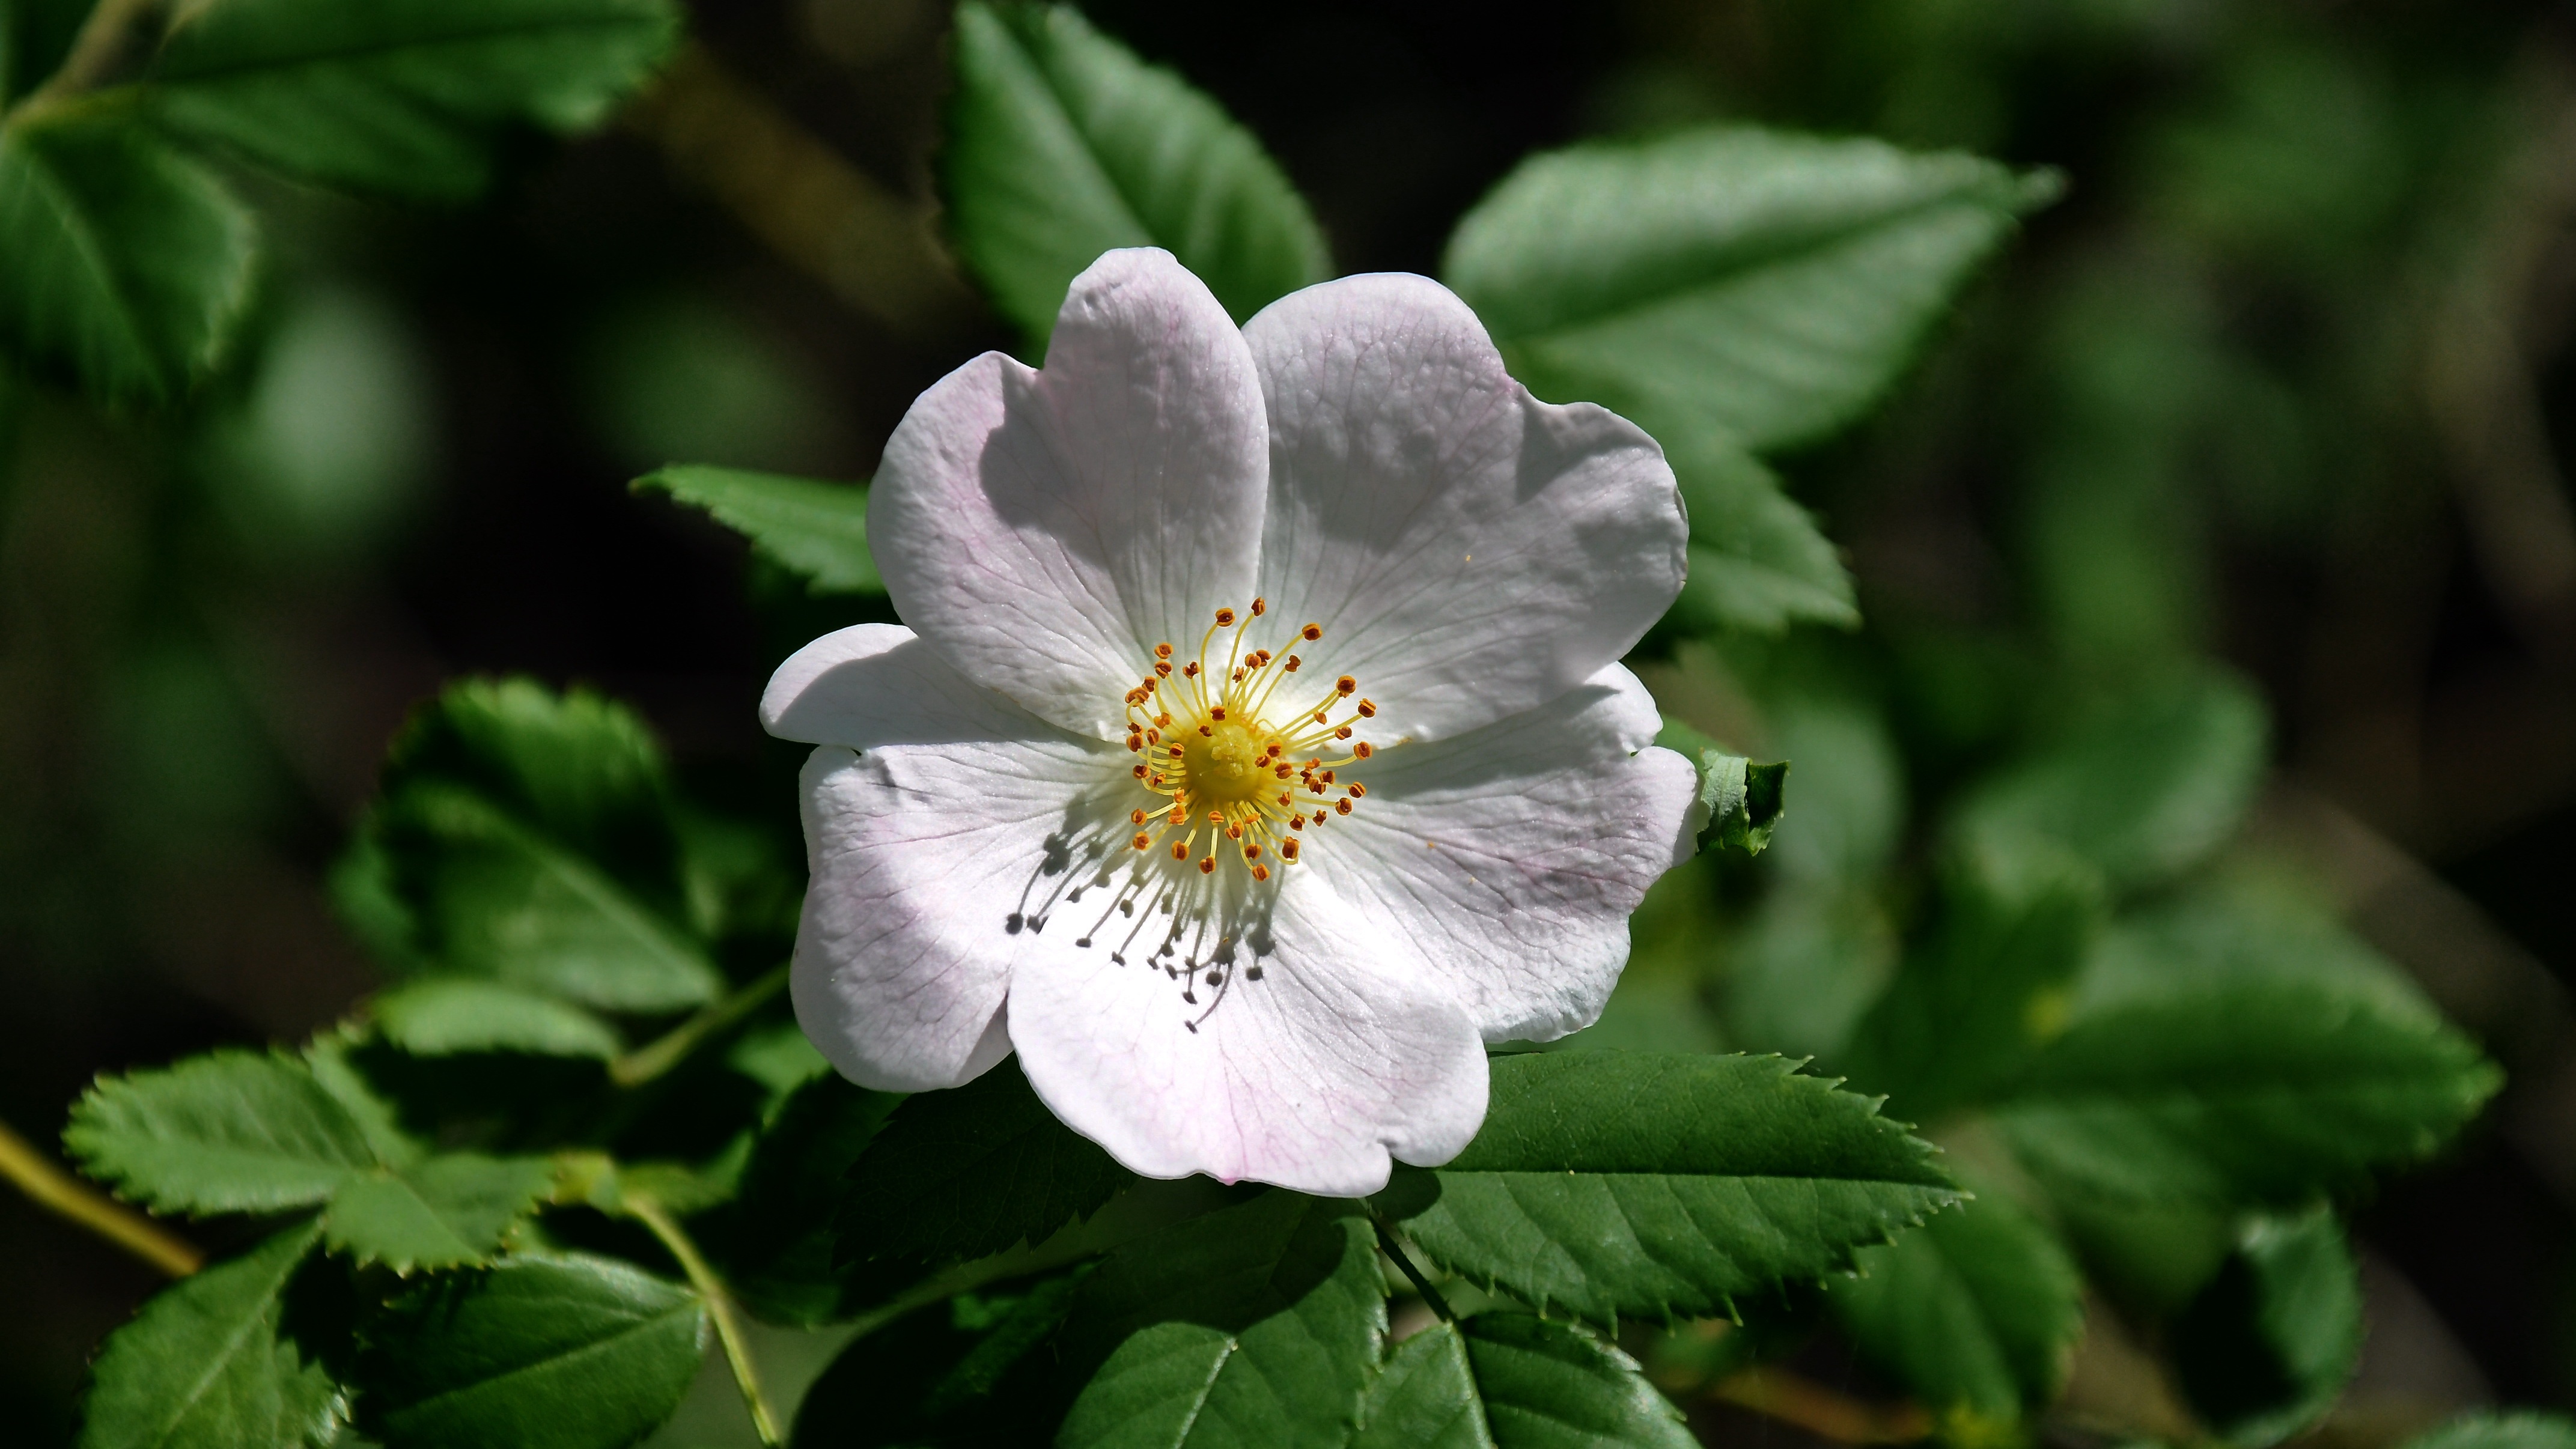
nature, blossom, plant, flower, petal, summer, rose, botany, flora, wildflower, shrub, wild rose, macro photography, rosa canina, flowering plant, rose family, rosa rugosa, burnet rose, land plant, rosa rubiginosa, prickly rose